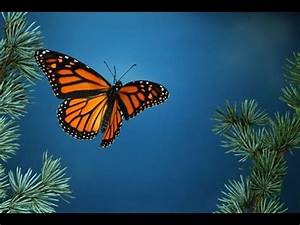
Label: farfalla